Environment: real
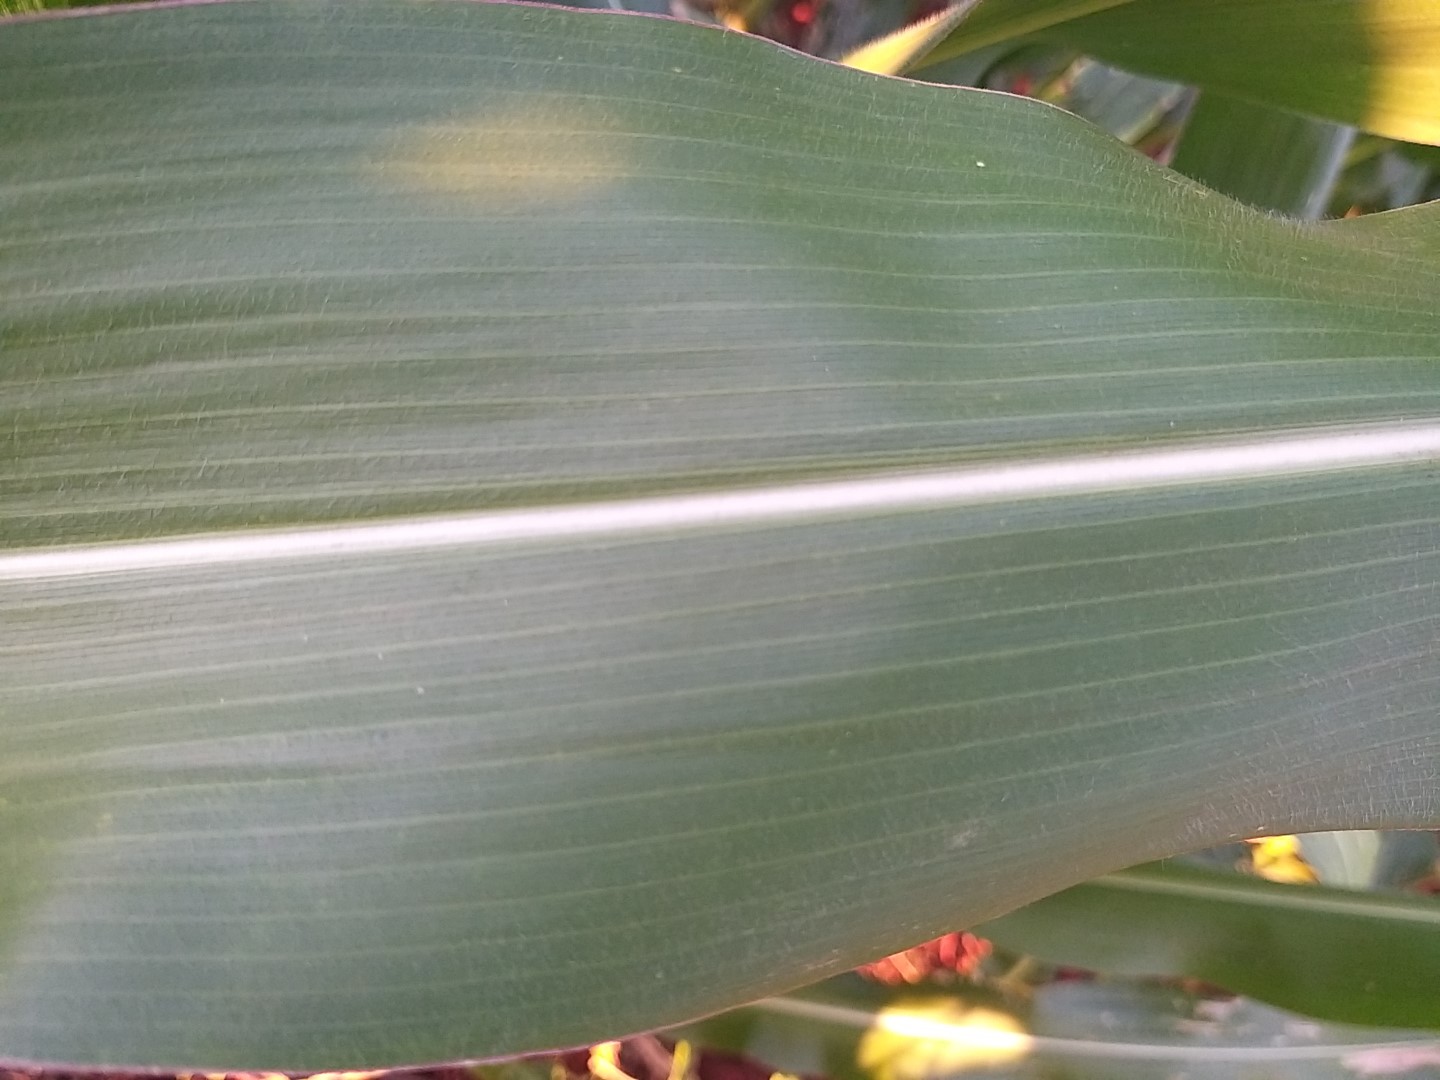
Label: healthy